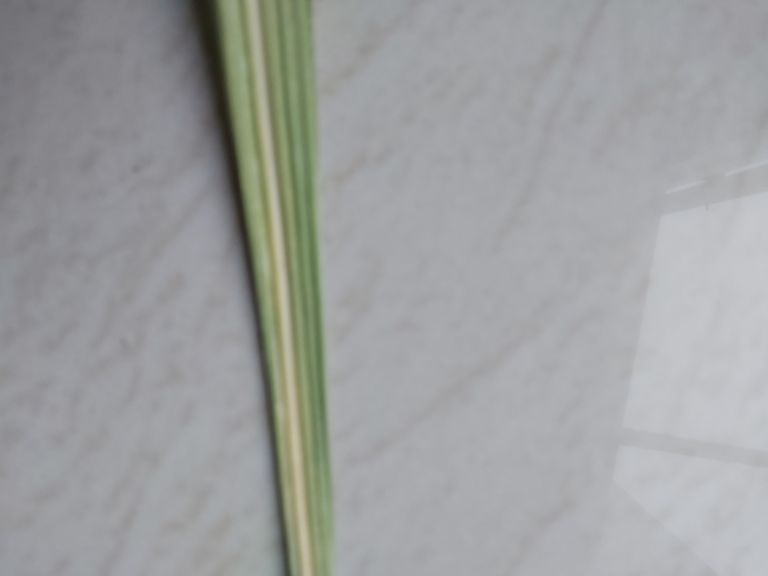
Label: Yellow Leaf